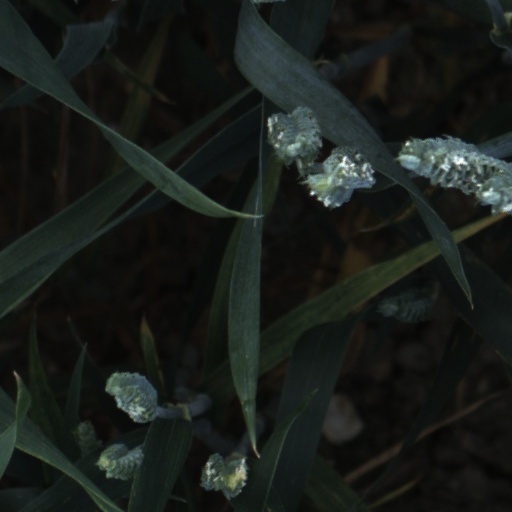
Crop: wheat